Greenham Barton

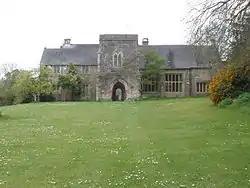

Greenham Barton is a 13th-century manor house in the civil parish of Stawley, Somerset, England (at Greenham, west of Wellington in Somerset). Built in 1279, it has been designated as a Grade I listed building.